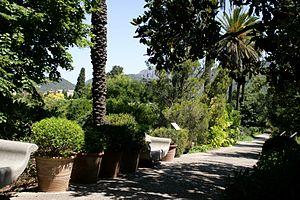
Le jardin botanique de Sóller ou musée des Sciences Naturelles des Baléares à Sóller est consacré à l'étude et à la conservation de la nature dans les îles Baléares, ainsi qu'à la diffusion des informations afférentes à ces sujets.